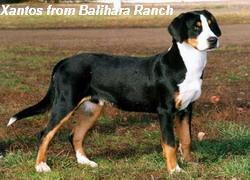
EntleBucher